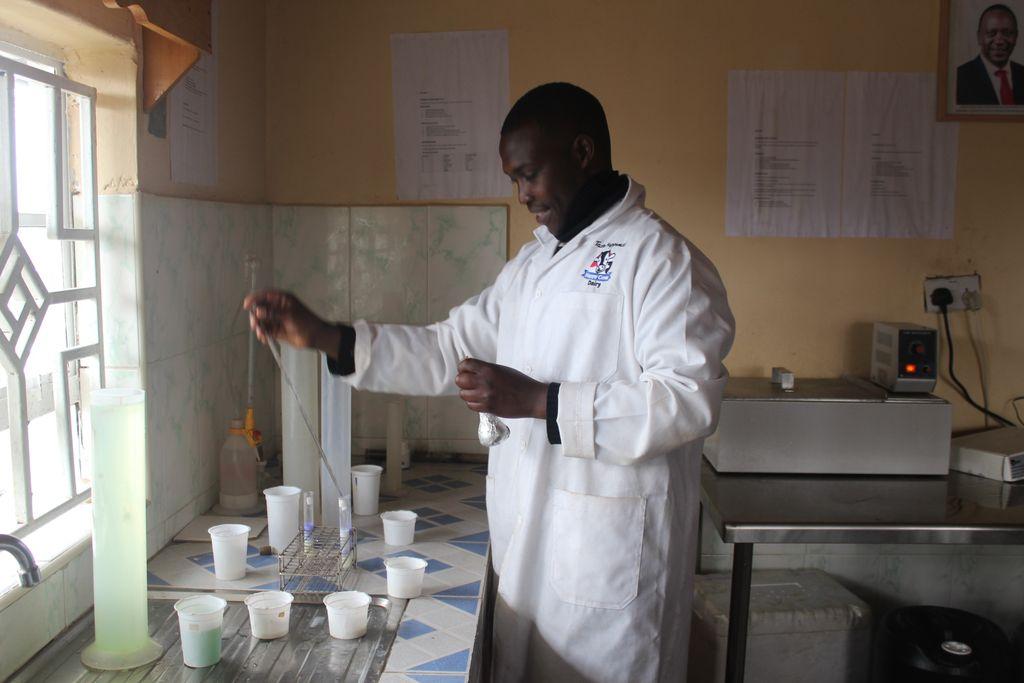
Mtu aliyevaa koti jeupe la mahabara aliyefanya kazi na chupa au vyombo vyenye meza. Mazingira yanafanana na mahabara au kituo cha afya ambapo kuna vifaa vya vyombo vya dawa au kemia.